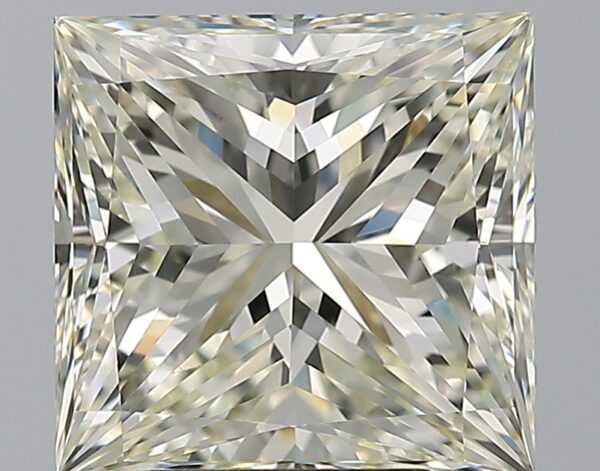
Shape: princess
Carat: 5
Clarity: VVS2
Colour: M
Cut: VG
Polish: EX
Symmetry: VG
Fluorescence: F
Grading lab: GIA
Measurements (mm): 9.62 x 9.36 x 6.84